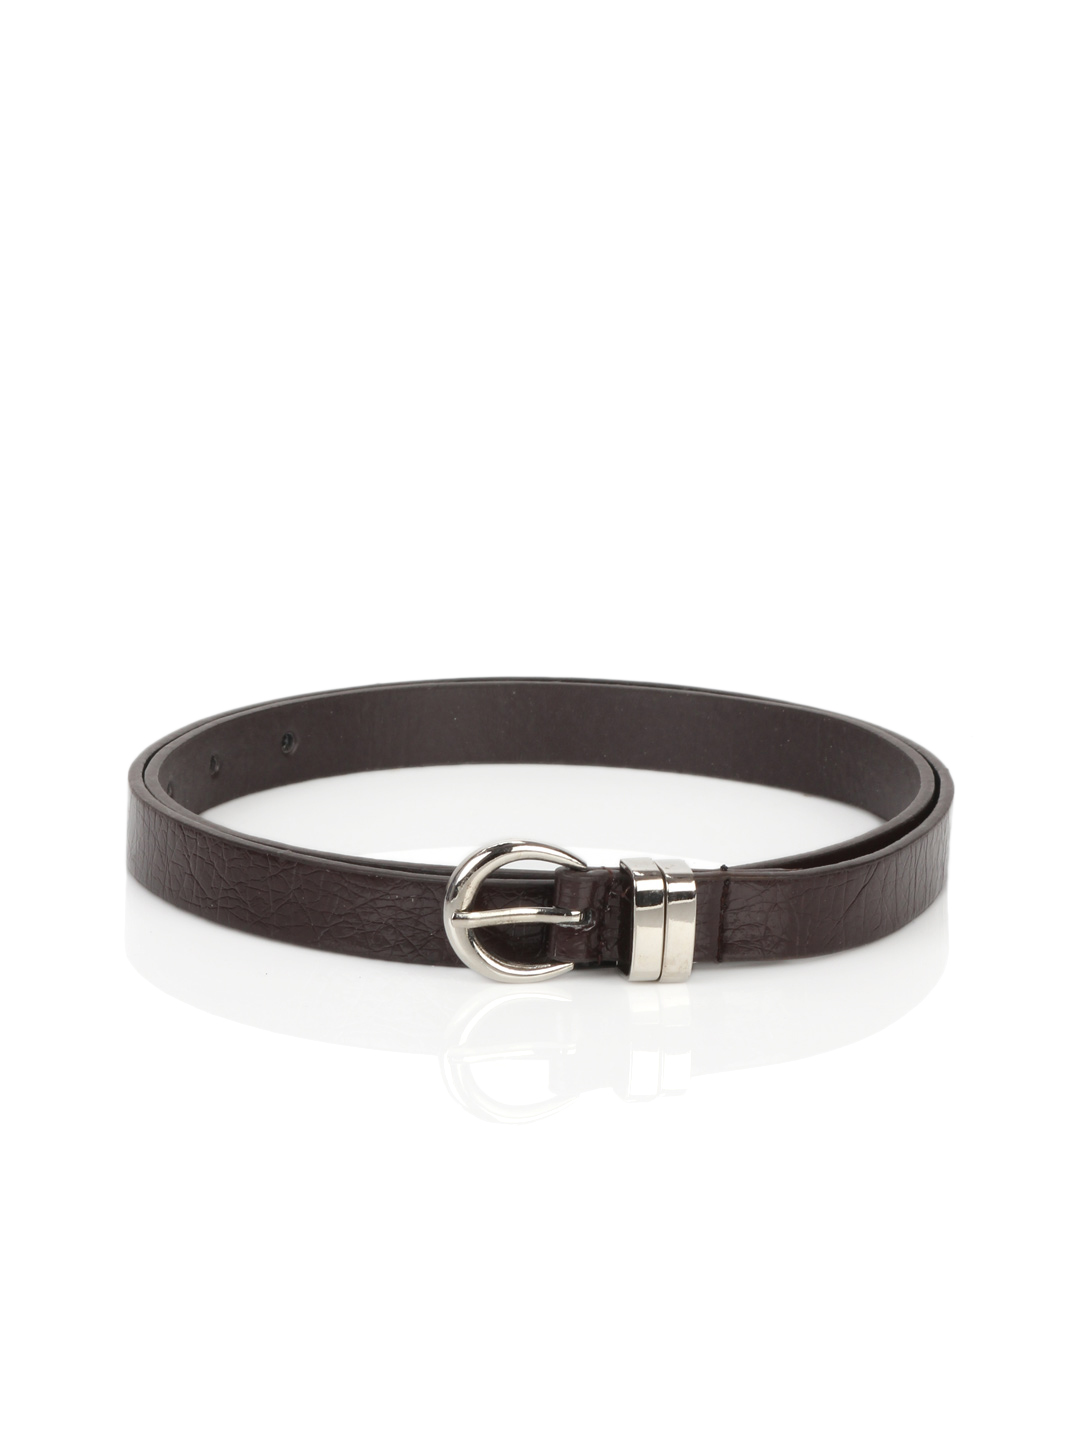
Lino Perros Women Brown Belt
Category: Accessories / Belts / Belts
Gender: Women
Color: Brown
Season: Summer 2012
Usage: Casual